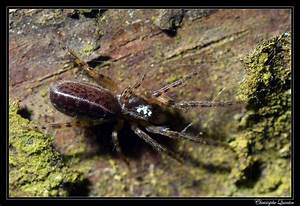
Label: spider